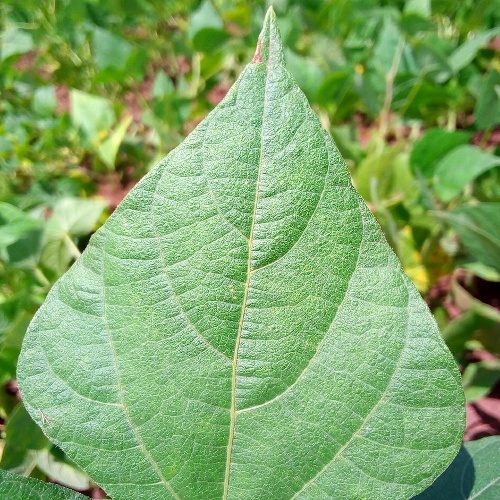
Leaf condition: healthy